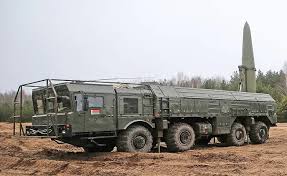
Label: Air Defense